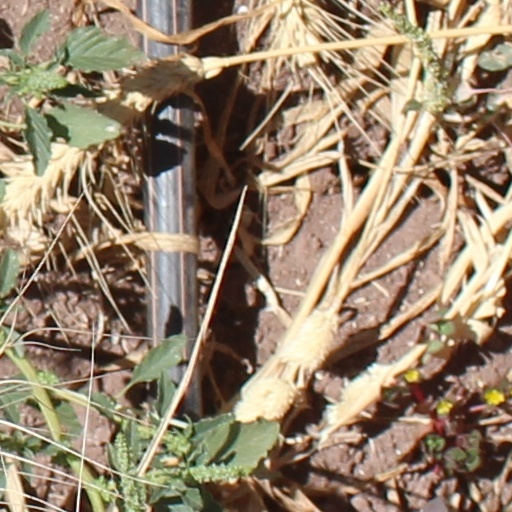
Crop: wheat